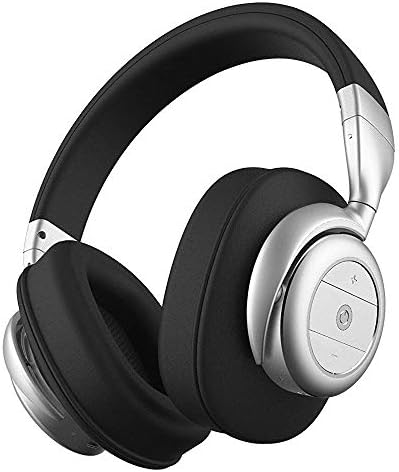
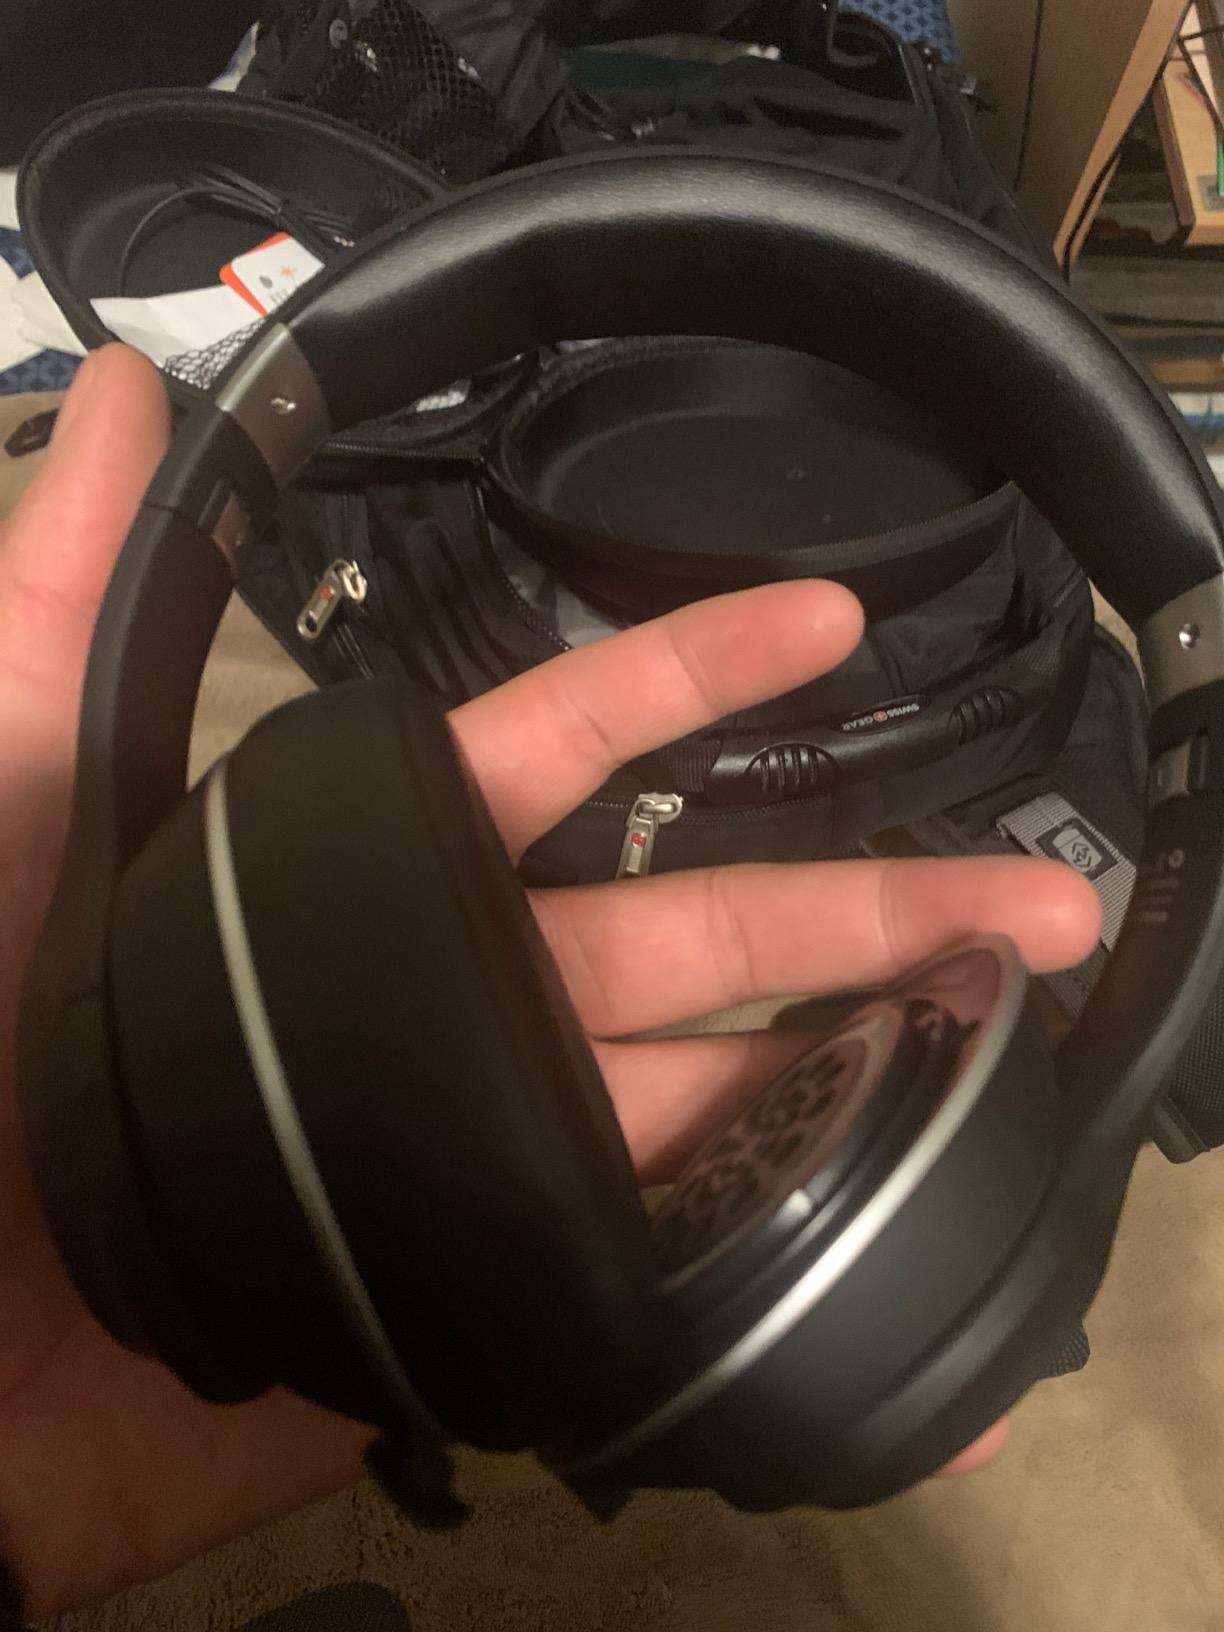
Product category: headphones
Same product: no